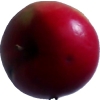
Label: Apple 11